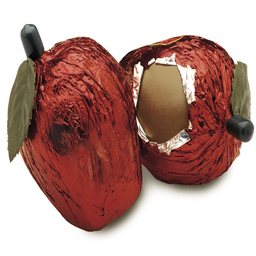
Label: Apple